Kirkby Fleetham

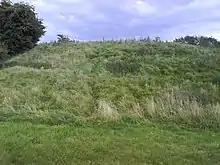
Castle Mound

The manor of Fleetham passed to the "Scrope" family of Castle Bolton in the thirteenth century. It was passed down that line of descent via Lord Fauconberg and the "Darcy" family until 1670 when it was conveyed to Richard Smelt, younger brother of the then lord of Kirkby, thus uniting the two manors.